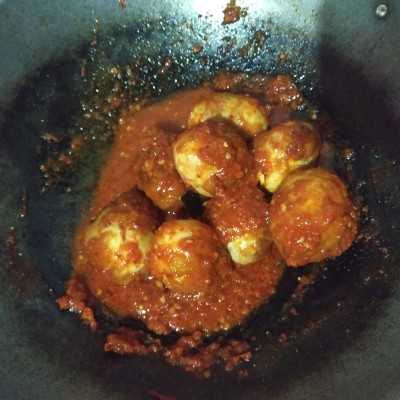
Label: telur_balado